Rap rock

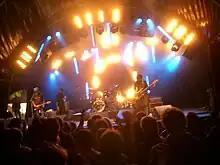
Urban Dance Squad performing in 2006

Rap rock is a music genre that developed from the early to mid-1980s, when hip hop DJs incorporated rock records into their routines and rappers began incorporating original and sampled rock instrumentation into hip hop music. Rap rock is considered to be rock music in which lyrics are rapped, rather than sung. The genre achieved its greatest success in the late 1990s and early 2000s.